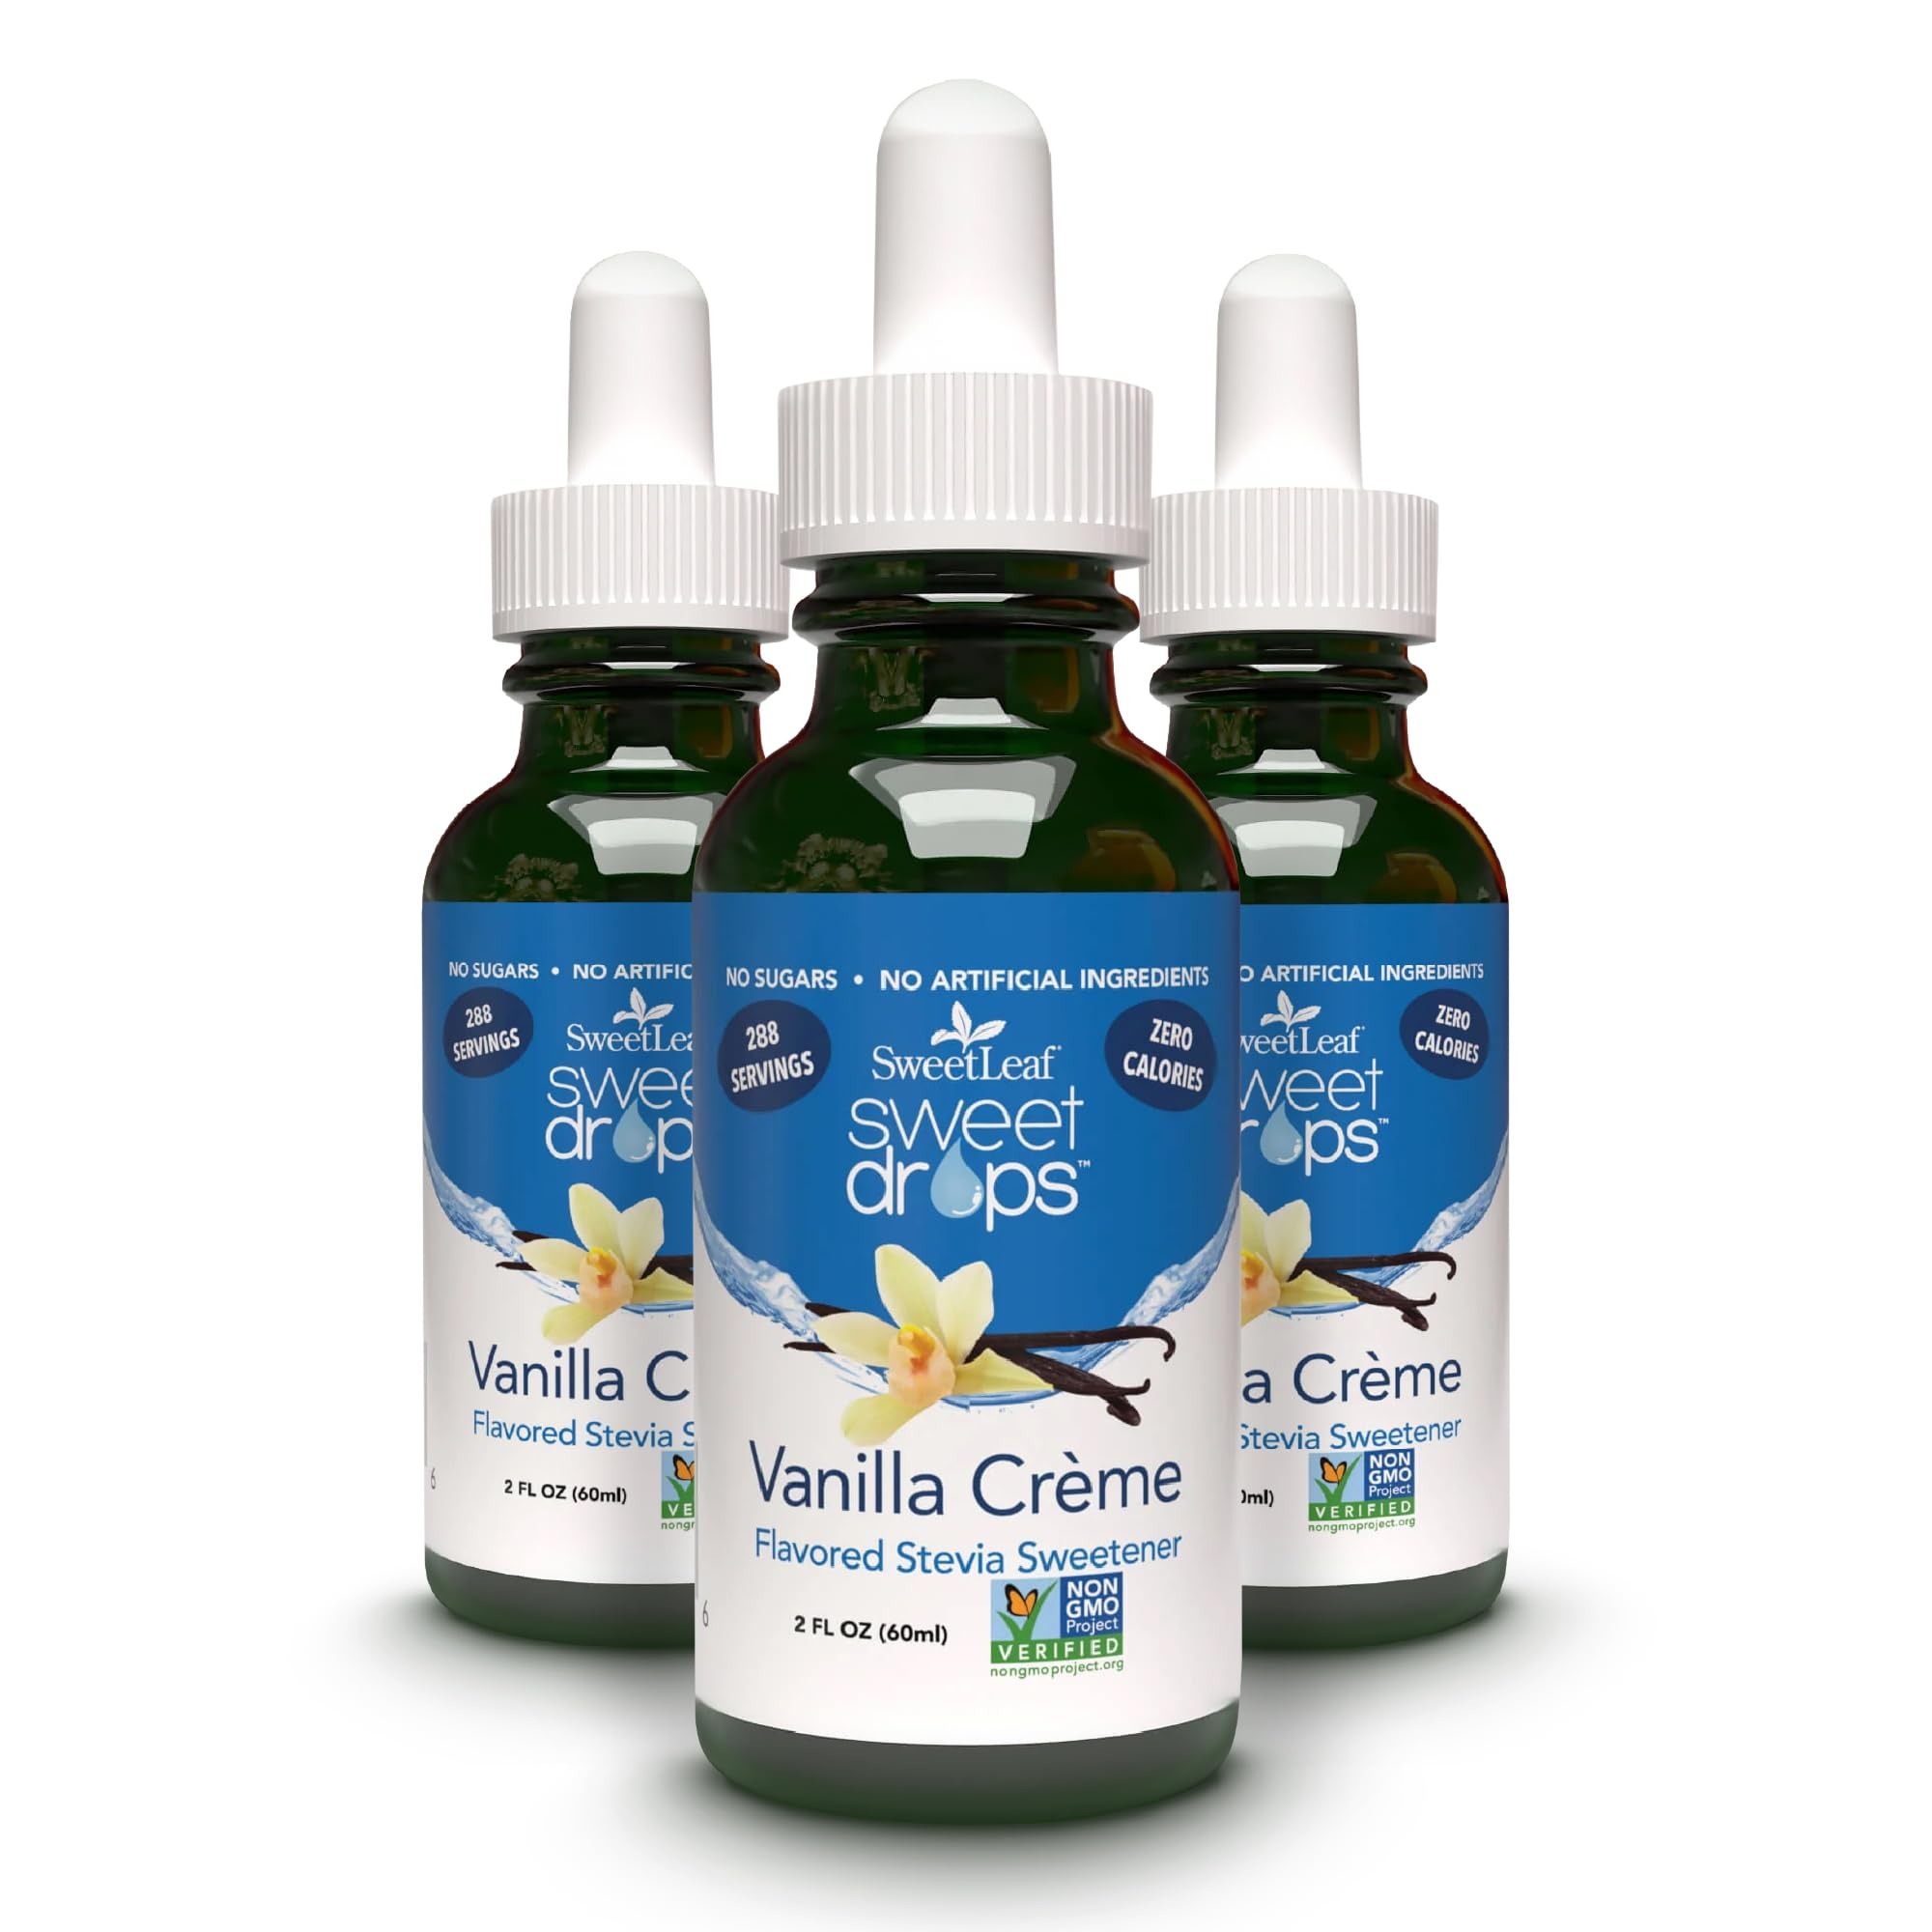
Item Name: SweetLeaf Sweet Drops - Flavored Stevia Liquid Sweetener, Organic Stevia Extract, Zero Calorie, Keto Friendly, Non GMO, Natural Flavor, Sugar Alternative - Vanilla Creme, 2 Fl Oz (Pack of 3)
Bullet Point 1: ZERO CALORIE SWEETENER: SweetLeaf Vanilla Creme Sweet Drops deliver satisfying sweetness without added sugars. Enjoy the taste you love with zero calories, perfect for enhancing your favorite recipes
Bullet Point 2: SWEETEN YOUR FAVORITES: Our sweet drops are a zero-calorie option with natural flavors for coffee, water, smoothies, baking, sauces, and more. You're in control of every delicious choice
Bullet Point 3: CONVENIENT FOR ON THE GO: With its compact 2 oz bottle, our liquid stevia sweetener is easy to carry, so you can enjoy zero-calorie sweetness anytime and anywhere
Bullet Point 4: NO ADDED SUGAR: Enhance your favorite drink mixes by replacing sugar, not the taste. SweetLeaf's stevia liquid drops are sweetened by nature with no sugars, calories, or artificial ingredients
Bullet Point 5: PERFECT FOR EVERY LIFESTYLE: Our delicious sweet drops are keto friendly with zero calories or carbs. Enjoy naturally sweet flavor with no artificial ingredients or aftertaste
Value: 6.0
Unit: Fl Oz

Price: 33.43